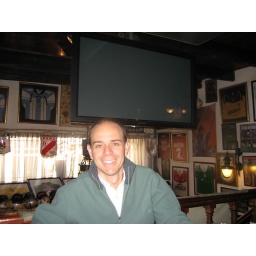
.. in front of a huge flat panel TV screen installed for the World Cup 2006